Secondary notation

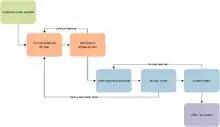
This is a well drawn model of the steps a user would take to place an order for some products on a website.

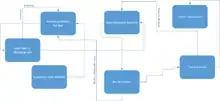
This is a poorly drawn model of the steps a user would take to place an order for some products on a website.

A graphical representation that has been well studied and can be heavily impacted by secondary notation is a flowchart and especially drakon-charts. Research has shown that there are a number of layout factors unincorporated into the formal notation that impact a flowchart's ease of understanding: